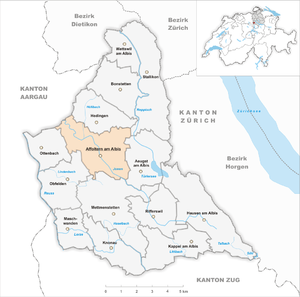
Affoltern am Albis est une commune suisse du canton de Zurich, située dans le district homonyme.